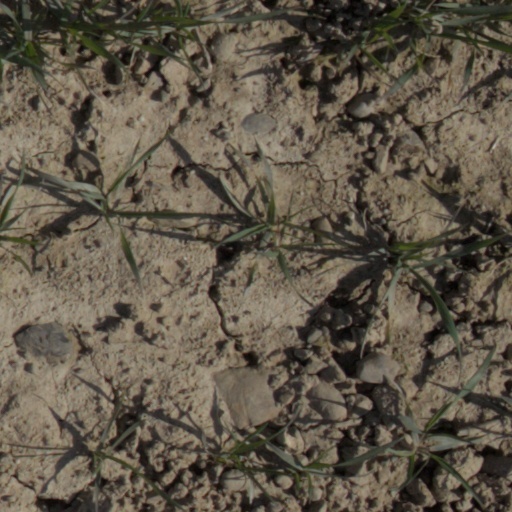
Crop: wheat